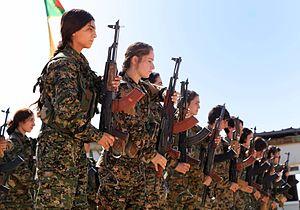
La guerre civile syrienne — ou révolution syrienne — est un conflit armé en cours depuis 2011 en Syrie. Elle débute dans le contexte du Printemps arabe par des manifestations majoritairement pacifiques en faveur de la démocratie contre le régime baasiste dirigé par le président Bachar el-Assad. Réprimé brutalement par le régime, le mouvement de contestation se transforme peu à peu en une rébellion armée.